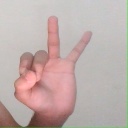
अक्षर: ण